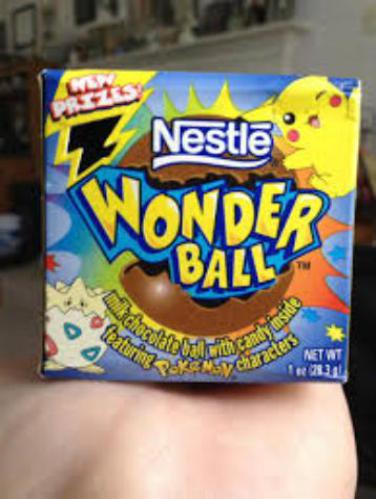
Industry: Leisure